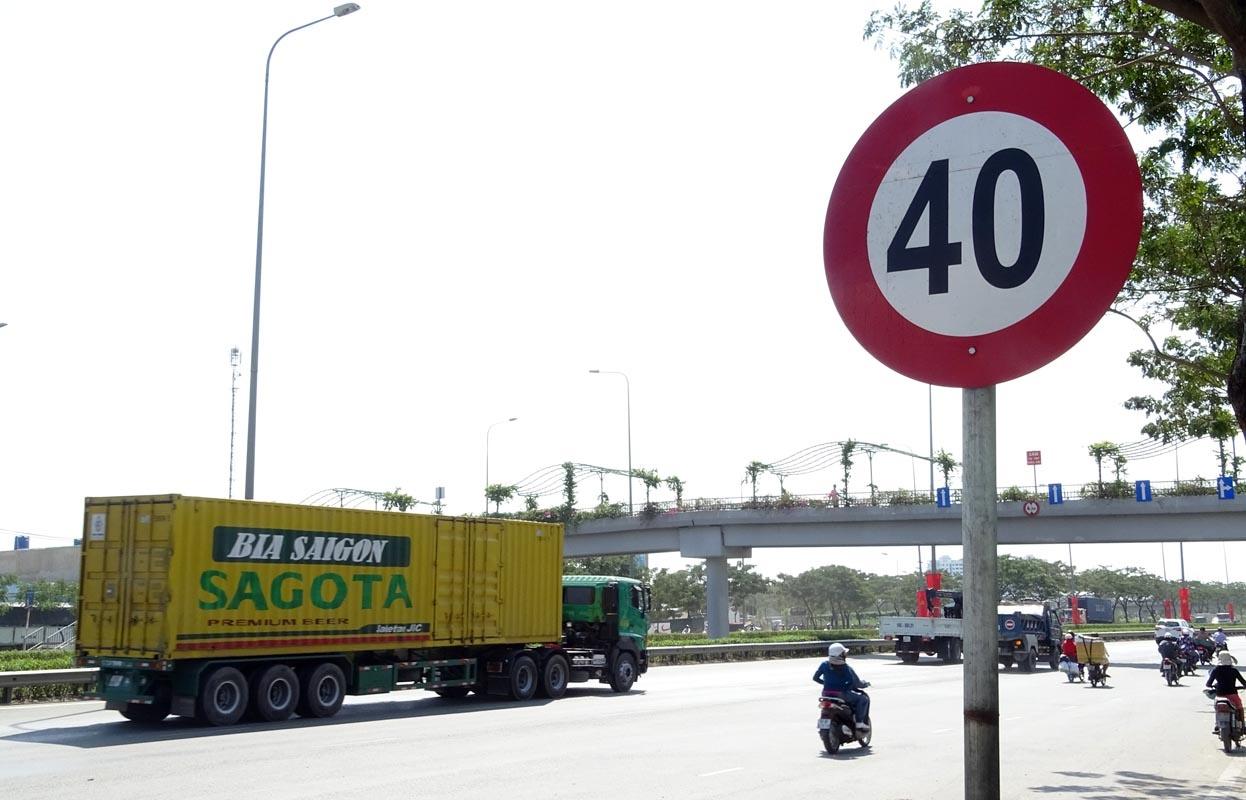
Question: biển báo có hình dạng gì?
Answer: hình tròn